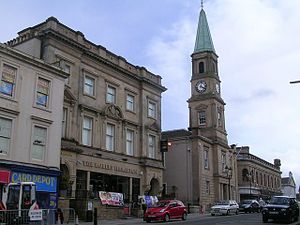
Airdrie (Skotland)
Airdrie er en by i det sydlige Skotland, med et indbyggertal på cirka 37.000. Byen ligger i countyet North Lanarkshire, ca. 20 kilometer øst for Glasgow.